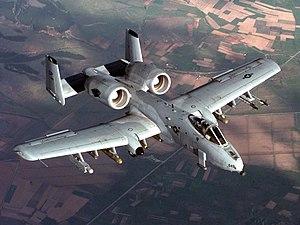
Le 81st Fighter Squadron, est un escadron de chasse de l'United States Air Forces in Europe appartenant au 52nd Fighter Wing basé à Spangdahlem Air Base en Allemagne.
Cet article contient une liste des avions militaires des années 1970 à la fin du XXᵉ siècle. La liste est classée selon l'ordre alphabétique des pays.
Le colonel John Richard Boyd était un pilote de chasse de l'United States Air Force, chercheur et consultant du Pentagone de la fin du XXᵉ siècle.
Cet article liste les aéronefs des forces armées des États-Unis. Les prototypes sont généralement préfixés par un « X » et sans nom, tandis que les modèles de pré-série sont généralement précédés d'un « Y ».